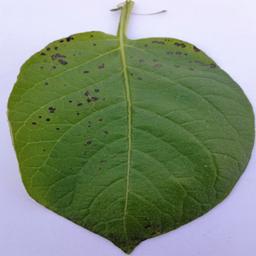
Etiqueta: Tizon_Temprano